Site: saxony
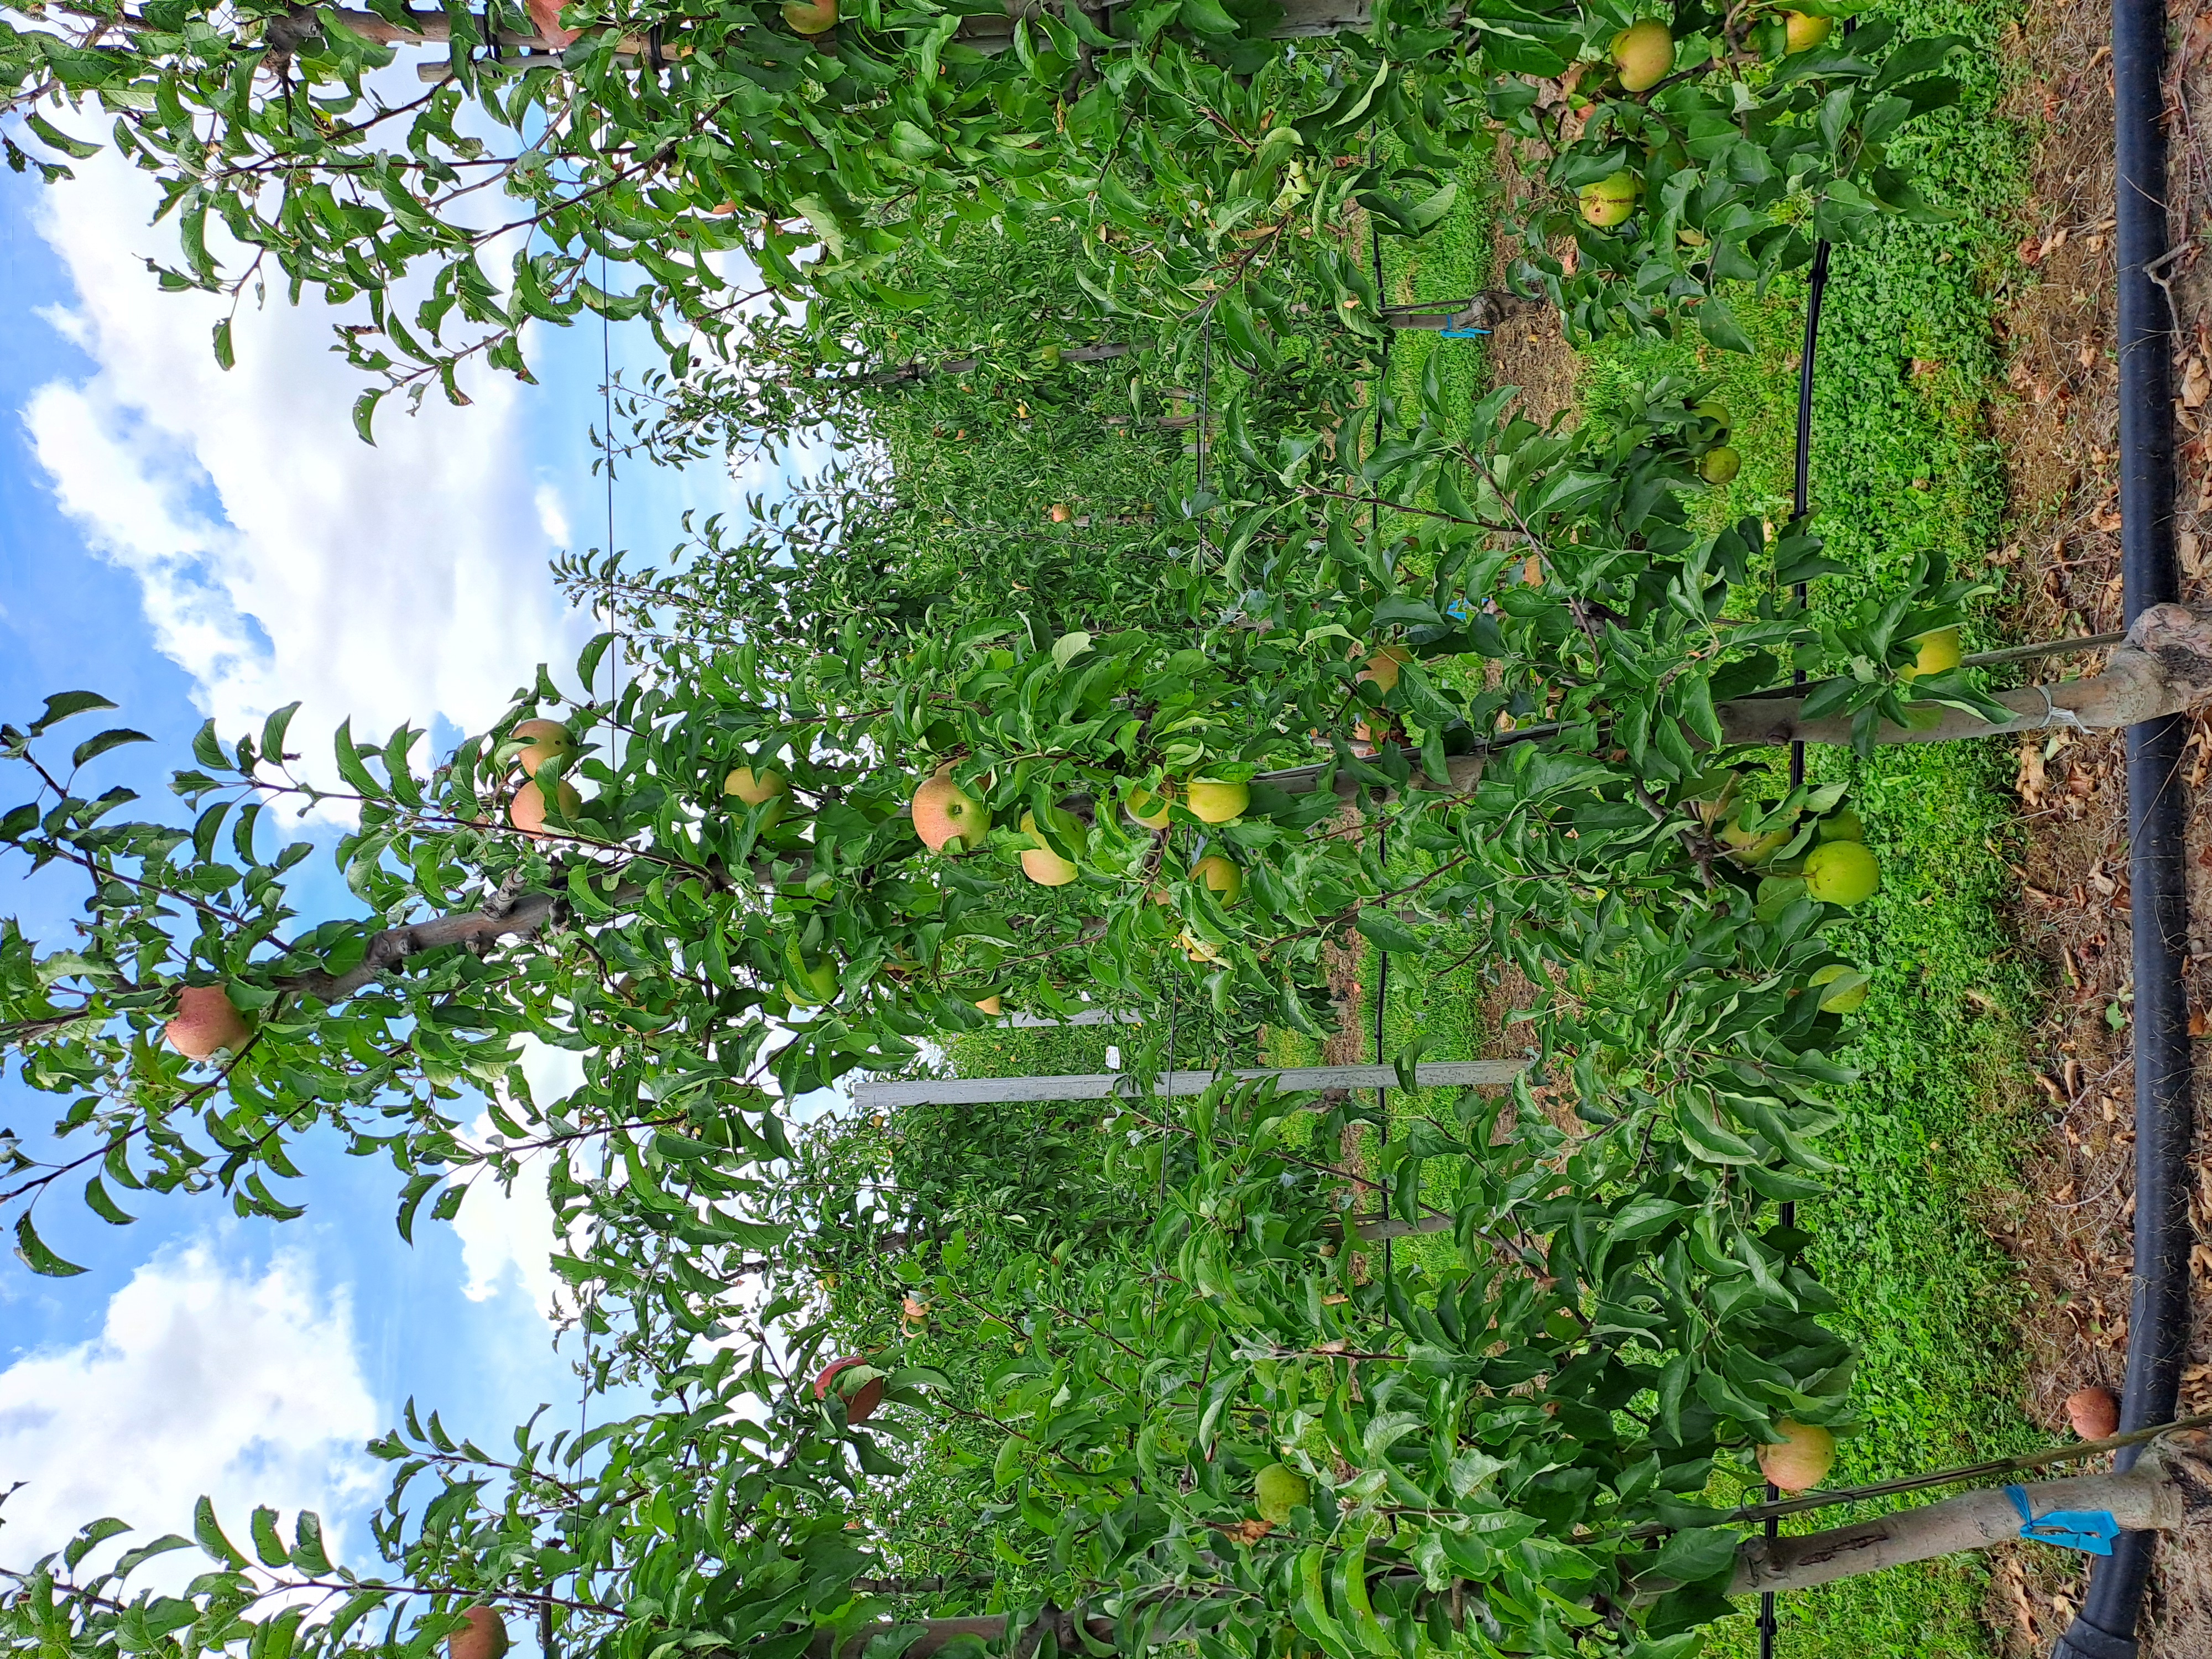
Growth stage (BBCH 85): Maturity of fruit and seed